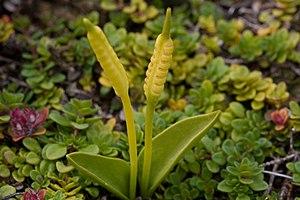
Cette liste de Tracheophyta de Bosnie-Herzégovine, ainsi que d’espèces introduites est un aperçu incomplet d’espèces de mousses, de fougères, de gymnospermes et d’angiospermes citées dans la littérature disponible en langues bosniaque, croate, serbe et serbo-croate. Cet aperçu n’inclue pas des espèces cultivées ni celles occasionnellement introduites.